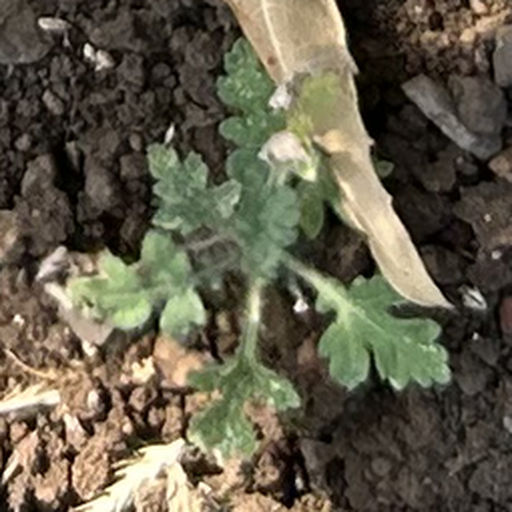
Weed species: Gajar_gavat_(Parthenium hysterophorus)